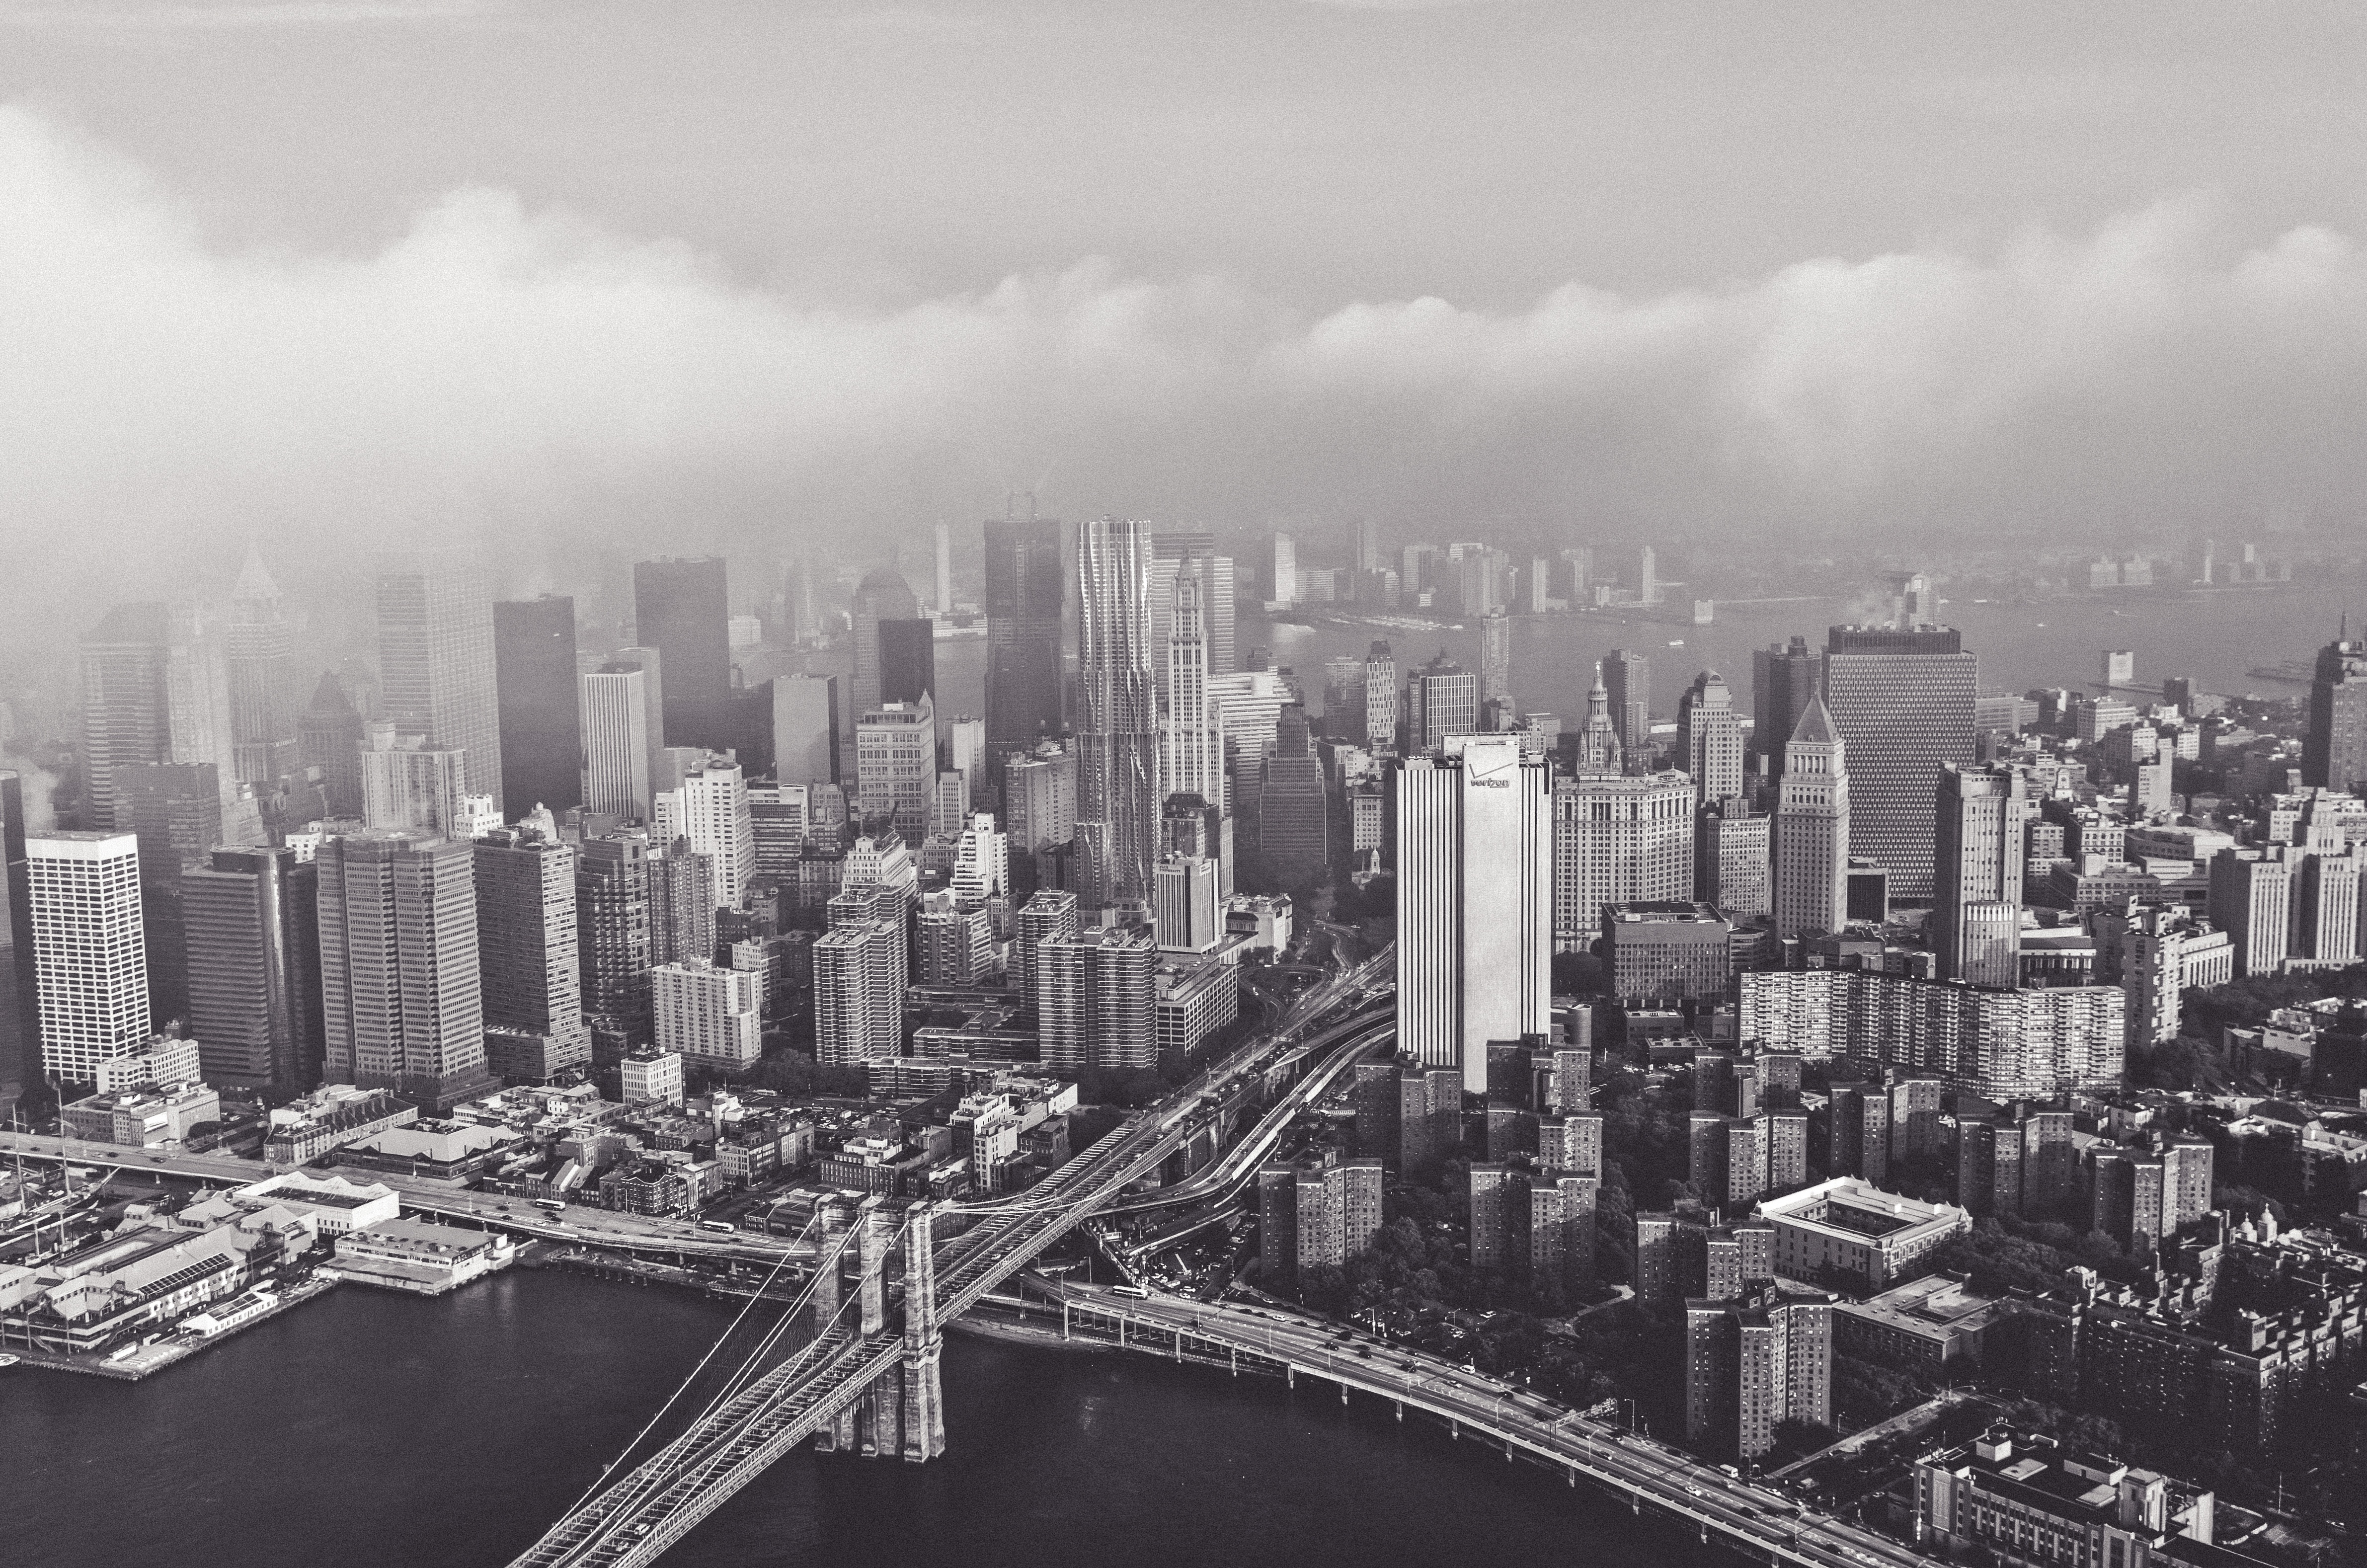
horizon, black and white, bridge, skyline, photography, building, city, skyscraper, new york, cityscape, downtown, haze, monochrome, tower block, metropolis, aerial photography, urban area, monochrome photography, residential area, geographical feature, atmospheric phenomenon, human settlement, atmosphere of earth, metropolitan area